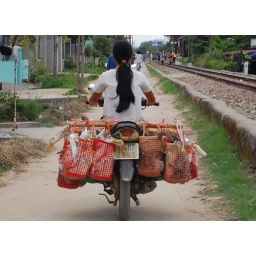
Delivery ducks to the market. They'll be roasted duck and rice by evening I bet.